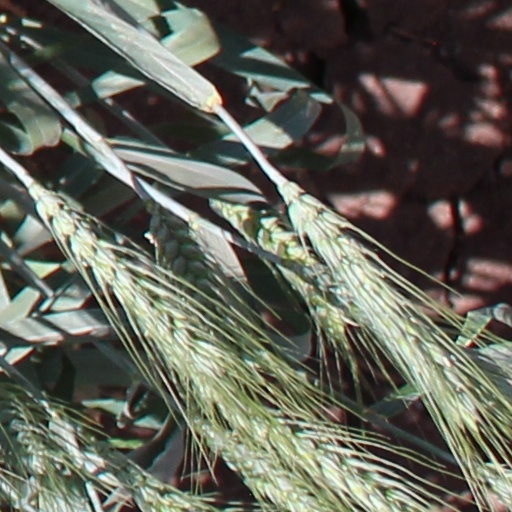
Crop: wheat